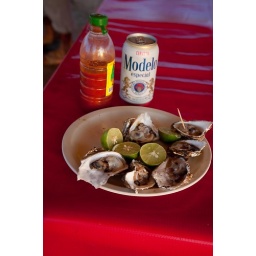
Breakfast of Champions on a beach side table in Mazatlan, Mexico, on March 26, 2009. ottopixel.com